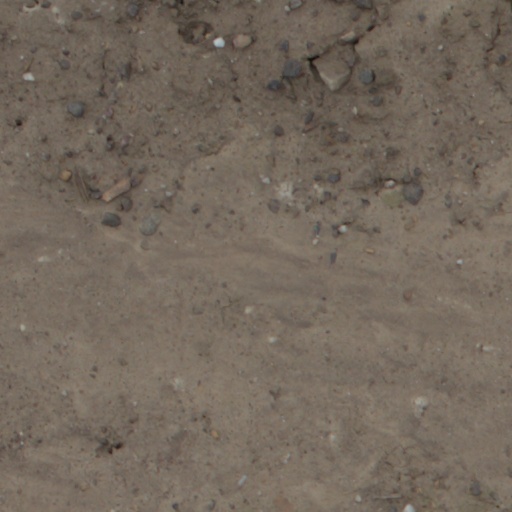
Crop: wheat